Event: Nepal Earthquake
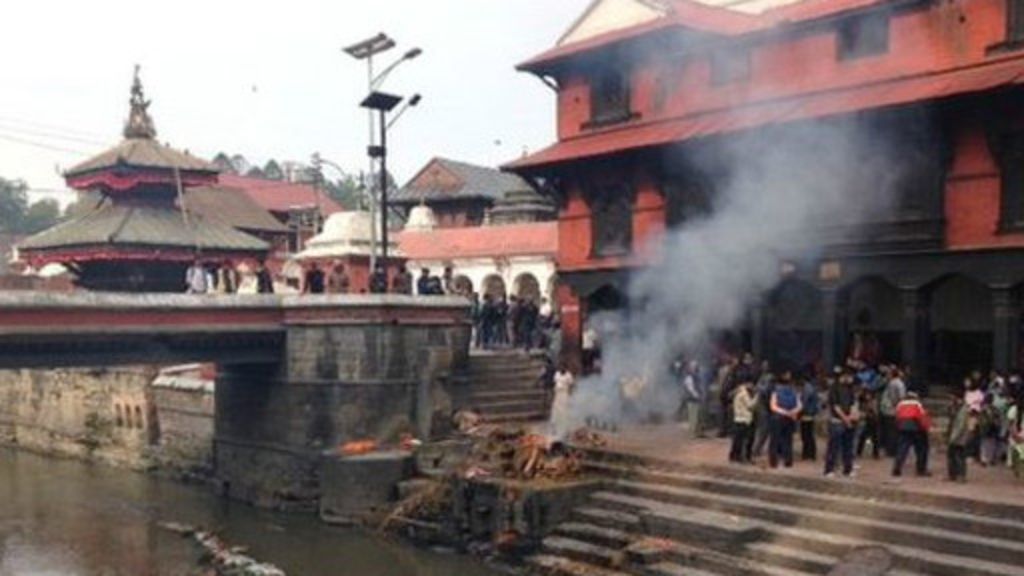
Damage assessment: no_damage